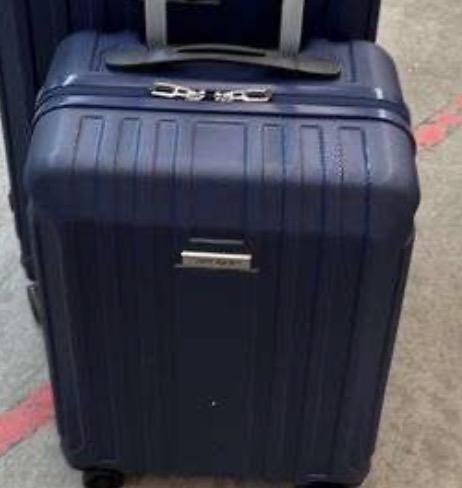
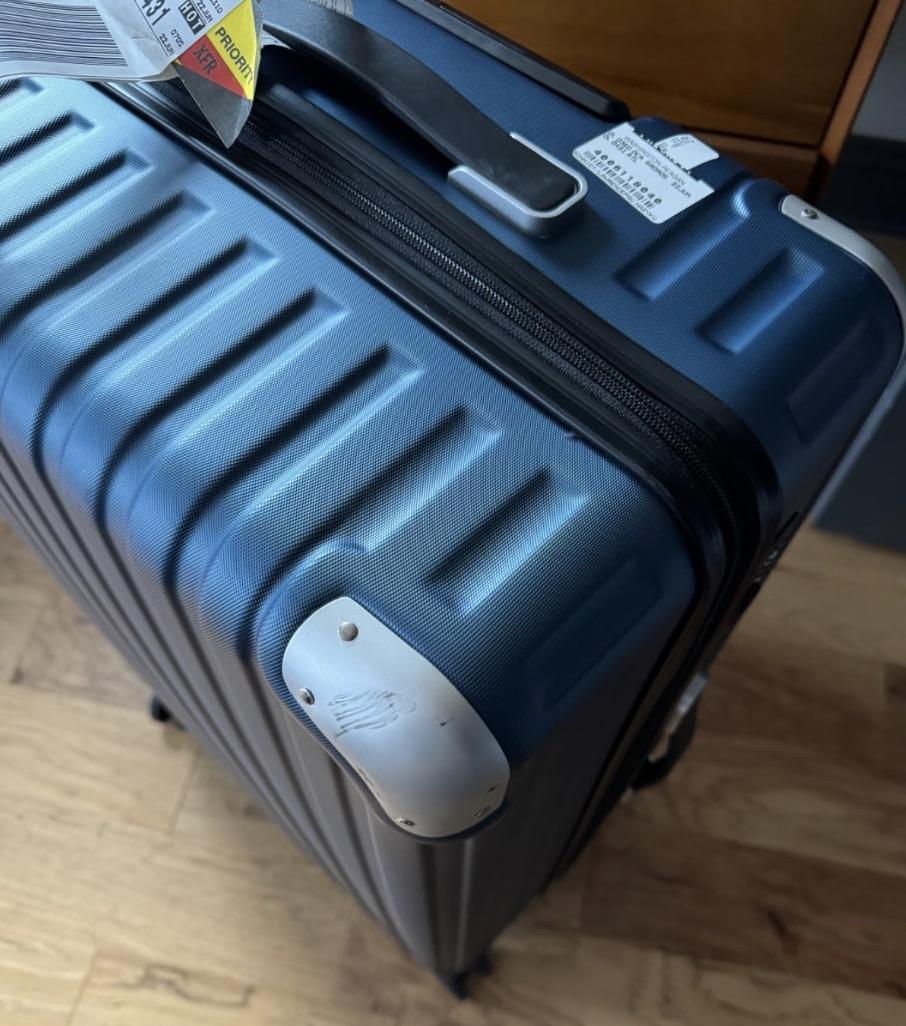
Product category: items_tea
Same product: no